Catherine Seton

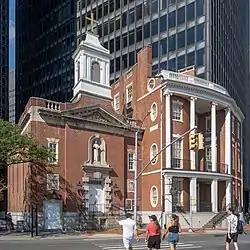
Church of Our Lady of the Most Holy Rosary (left)

The Seton family fortunes waned during the volatile economic climate preceding the War of 1812. The United Kingdom's blockade of France, and the loss of several of his ships at sea, forced William Seton into bankruptcy. The Setons lost their home at 61 Stone Street in lower Manhattan. Elizabeth and the children stayed with her father, Richard Bayley, who was the health officer for the Port of New York. In August 1801, Dr. Bayley contracted yellow fever while inspecting a ship that had just arrived. In her anxiety for his salvation Elizabeth offered to God the life of her infant daughter Catherine. Bayley died on August 17, 1801.